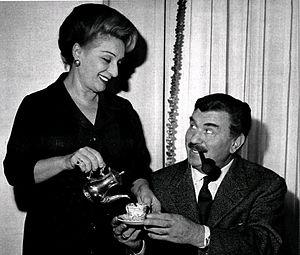
Le inchieste del commissario Maigret est une série télévisée italienne, tiré de nombreux romans et récits de Georges Simenon, dont le protagoniste est le commissaire Maigret, réalisée par Mario Landi, en seize épisodes, produite par la RAI.